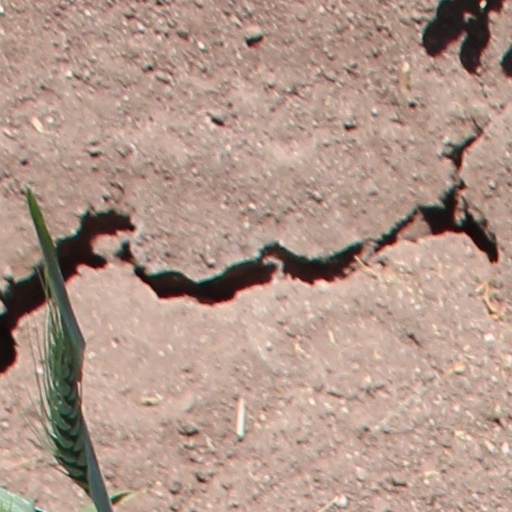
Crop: wheat